Honda Valkyrie

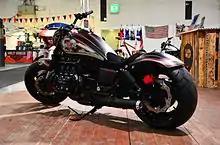
Customised Honda F6

On introduction in 1997, a naked Standard and later, a Tourer model were offered. The Tourer included a windshield and lockable hard saddlebags. It was designated as a GL1500CT